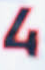
Number: 4